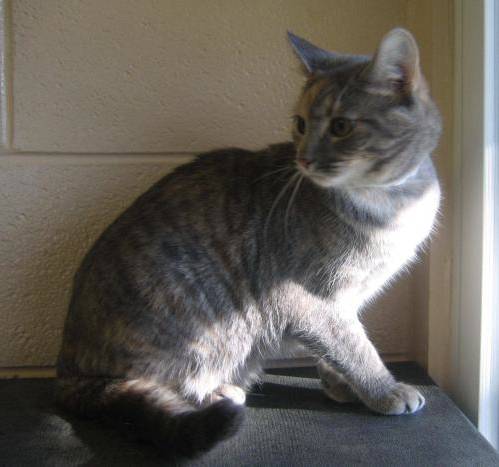
Label: cat